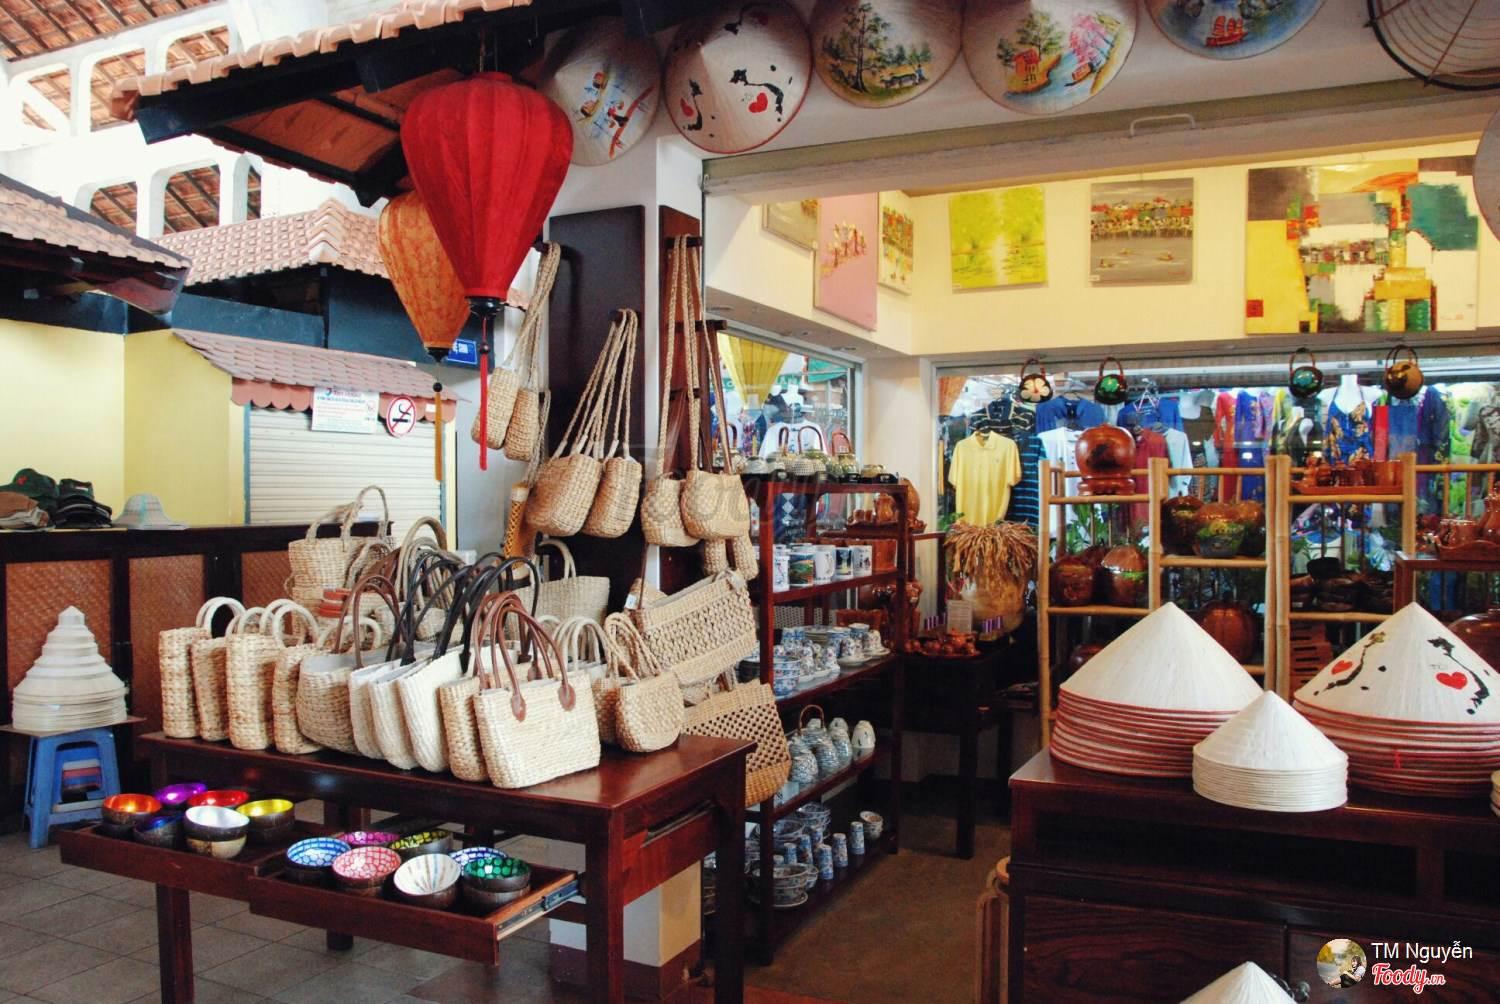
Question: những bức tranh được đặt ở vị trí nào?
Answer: những bức tranh được treo trên tường